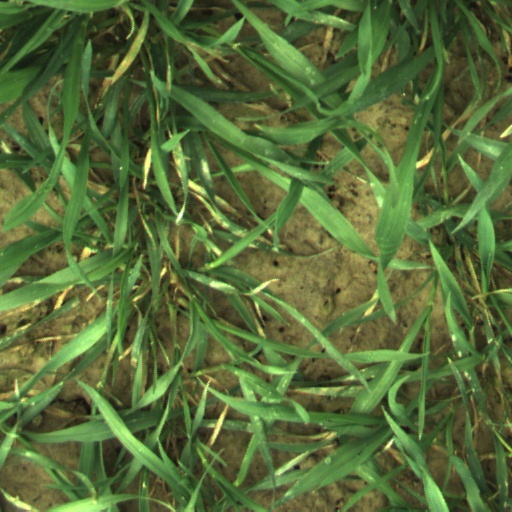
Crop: wheat